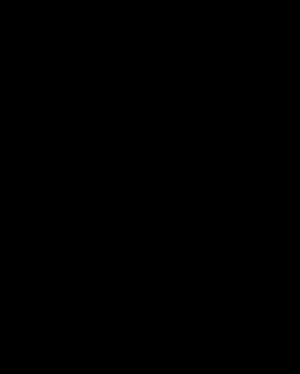
Le jaïnisme ou jinisme est une religion qui aurait probablement commencé à apparaître vers le Xᵉ ou IXᵉ siècle av. J.-C. Le jaïnisme ou dharma jaïn compte près de dix millions de fidèles dans le monde, ascètes et laïcs confondus, en majorité en Inde.